Brandye Hendrickson

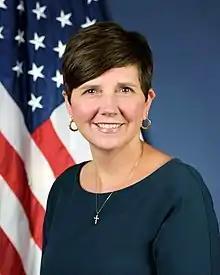

Brandye Hendrickson was named Deputy Administrator of the Federal Highway Administration on July 24, 2017, after having been Commissioner of the Indiana Department of Transportation. She also became Acting Administrator of the Federal Highway Administration until Nicole Nason was confirmed by the Senate. On July 19, 2019, Brandye left her position to take another Deputy position as American Association of State Highway and Transportation Officials.